Amontillado

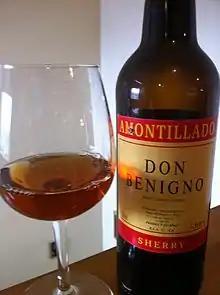
An amontillado

Amontillado is a variety of sherry wine characterised by being darker than fino sherry, but lighter than oloroso sherry. Amontillado wine is named after the Montilla municipality, in Andalusia, Spain, where the style of sherry originated in the 18th century; commercially, the name "Amontillado" is used as a measure of colour to label any style of sherry that lay between the categories of "fino" and "oloroso". In American literature, Amontillado sherry features in the title of the short story "The Cask of Amontillado" (1846), by Edgar Allan Poe.